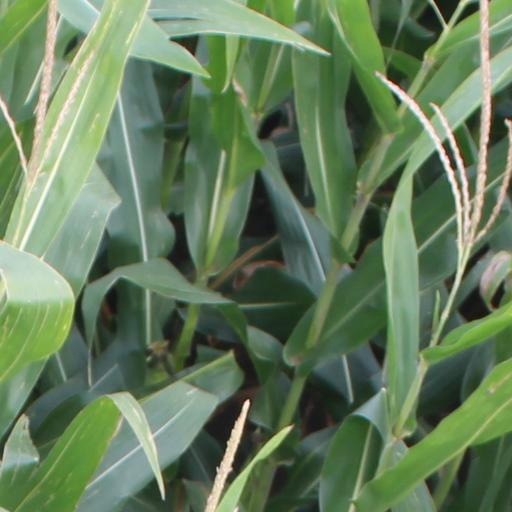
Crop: maize; corn